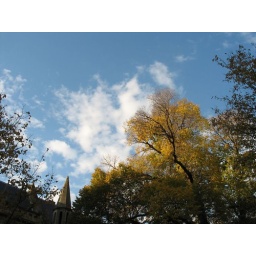
Melbourne University. Blue sky and clouds above Old Arts buiding.